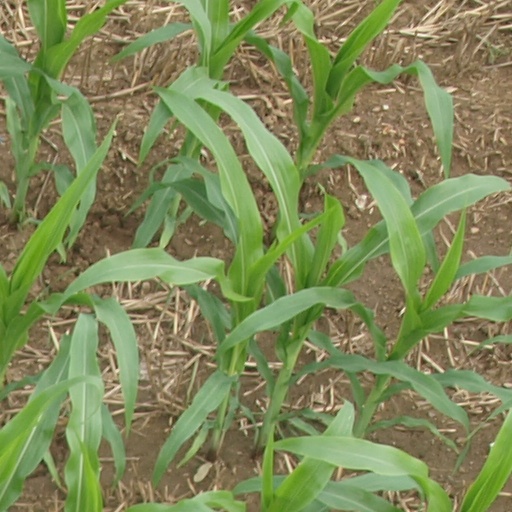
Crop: maize; corn